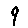
Label: 9